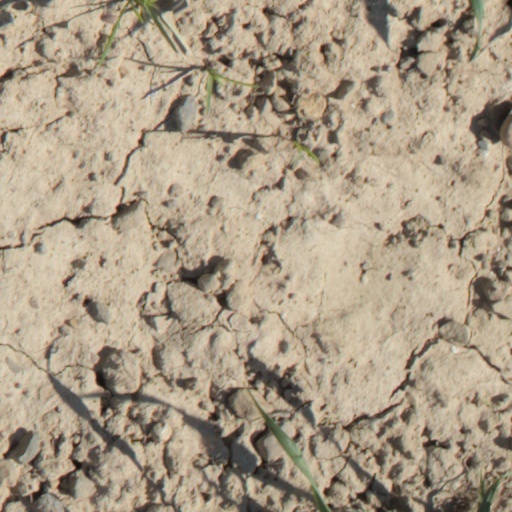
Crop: wheat